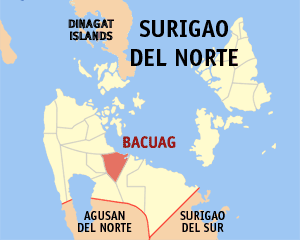
Bacuag est une localité de la province de Surigao du Nord, aux Philippines. En 2015, elle compte 14 486 habitants.